Palazzo Giugni

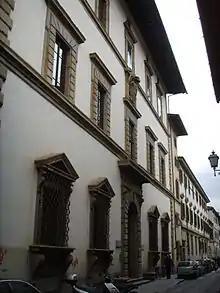
Facade on Via degli Alfani

The palace was erected on land once occupied by the Camaldolese monastery of Santa Margherita delle Romite di Cafaggiolo (no longer extant). It was commissioned by Simone da Firenzuola from Ammanati in 1570 and completed in 1577. Ammanati also completed the building on Alfani #32. Simone had forbidden his children from selling the palace; however, lacking male descendants, in 1640, the palace came into the Giugni family with the marriage of Niccolò Giugni and Luisa Giraldi.